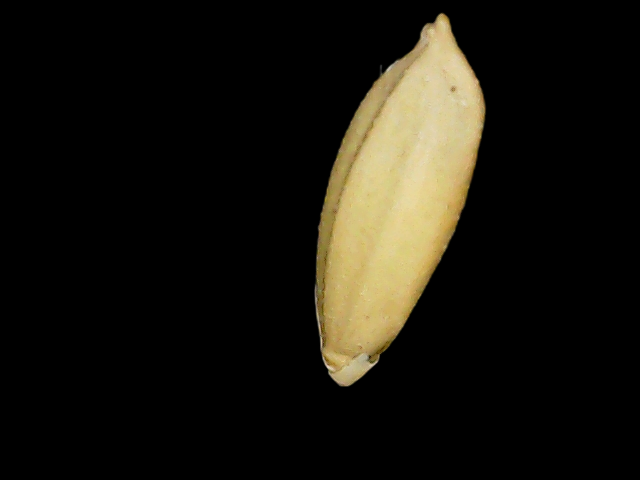
Rice variety: Binadhan10